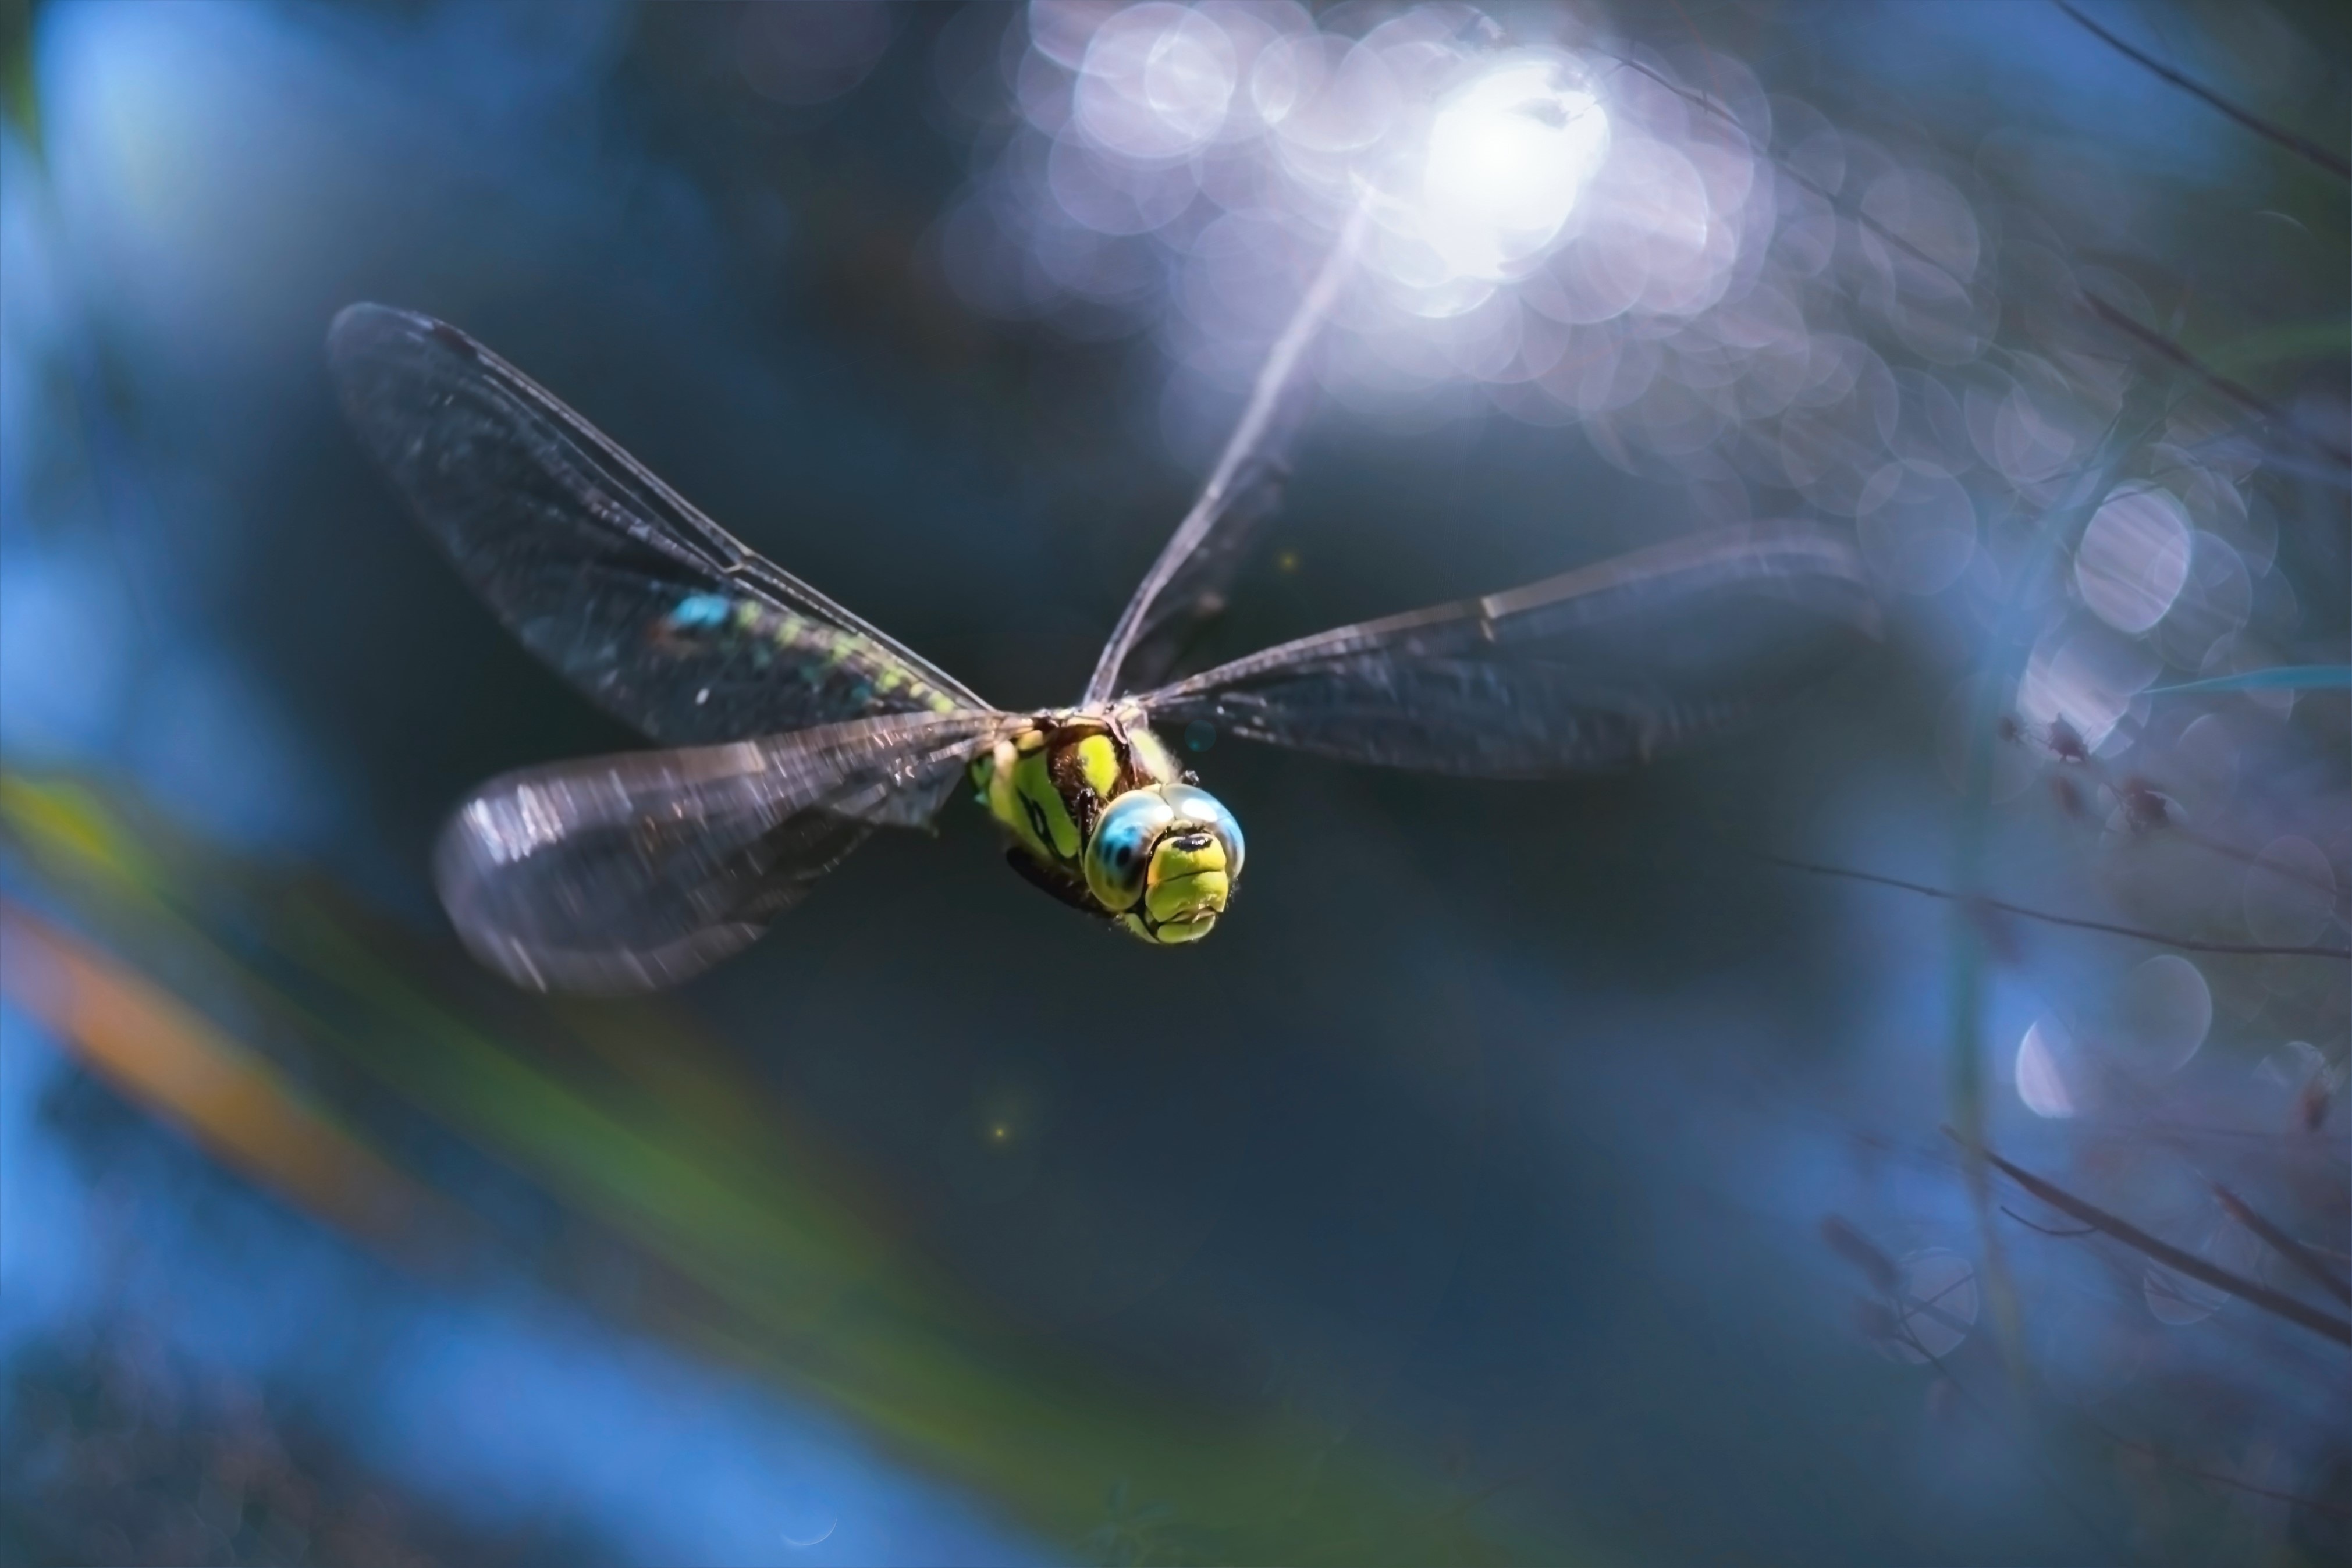
nature, wetlands, wing, bokeh, photography, flower, insect, macro, biology, flight, fauna, invertebrate, wings, dragonfly, screenshot, macro photography, computer wallpaper, dragonflies and damseflies, marine biology, floght, letovka